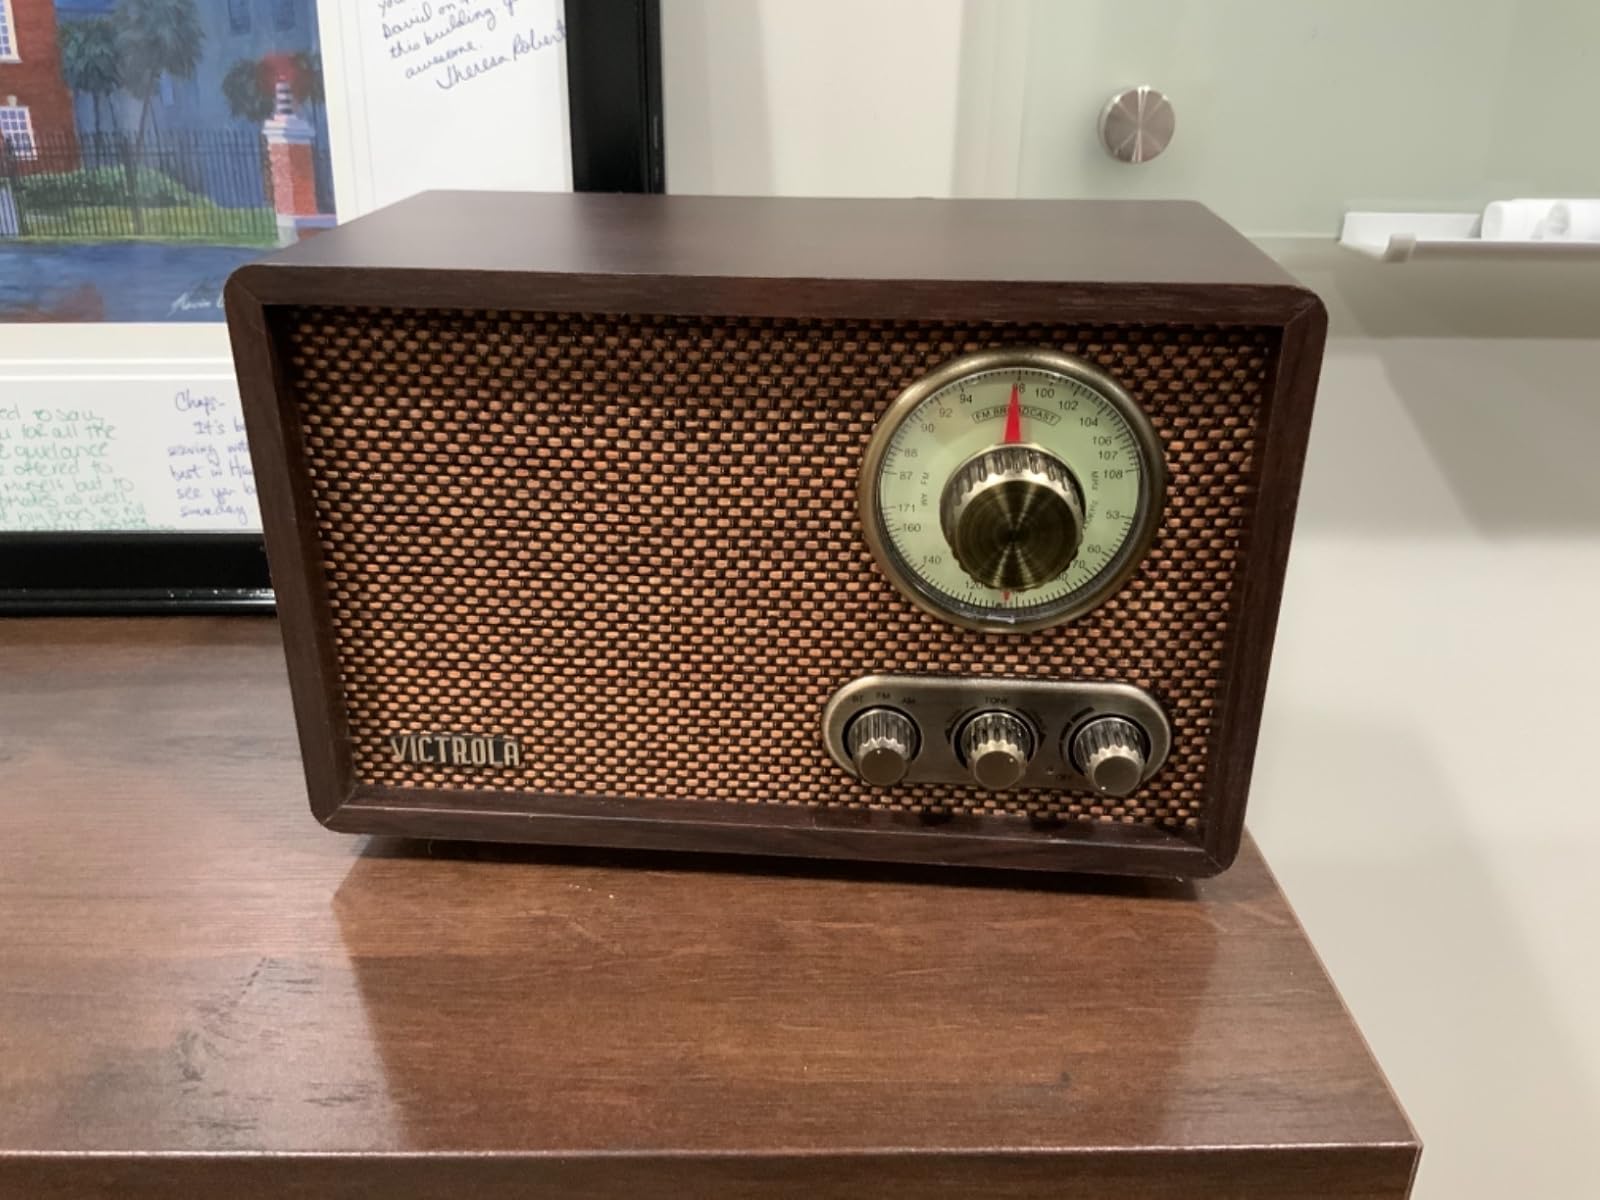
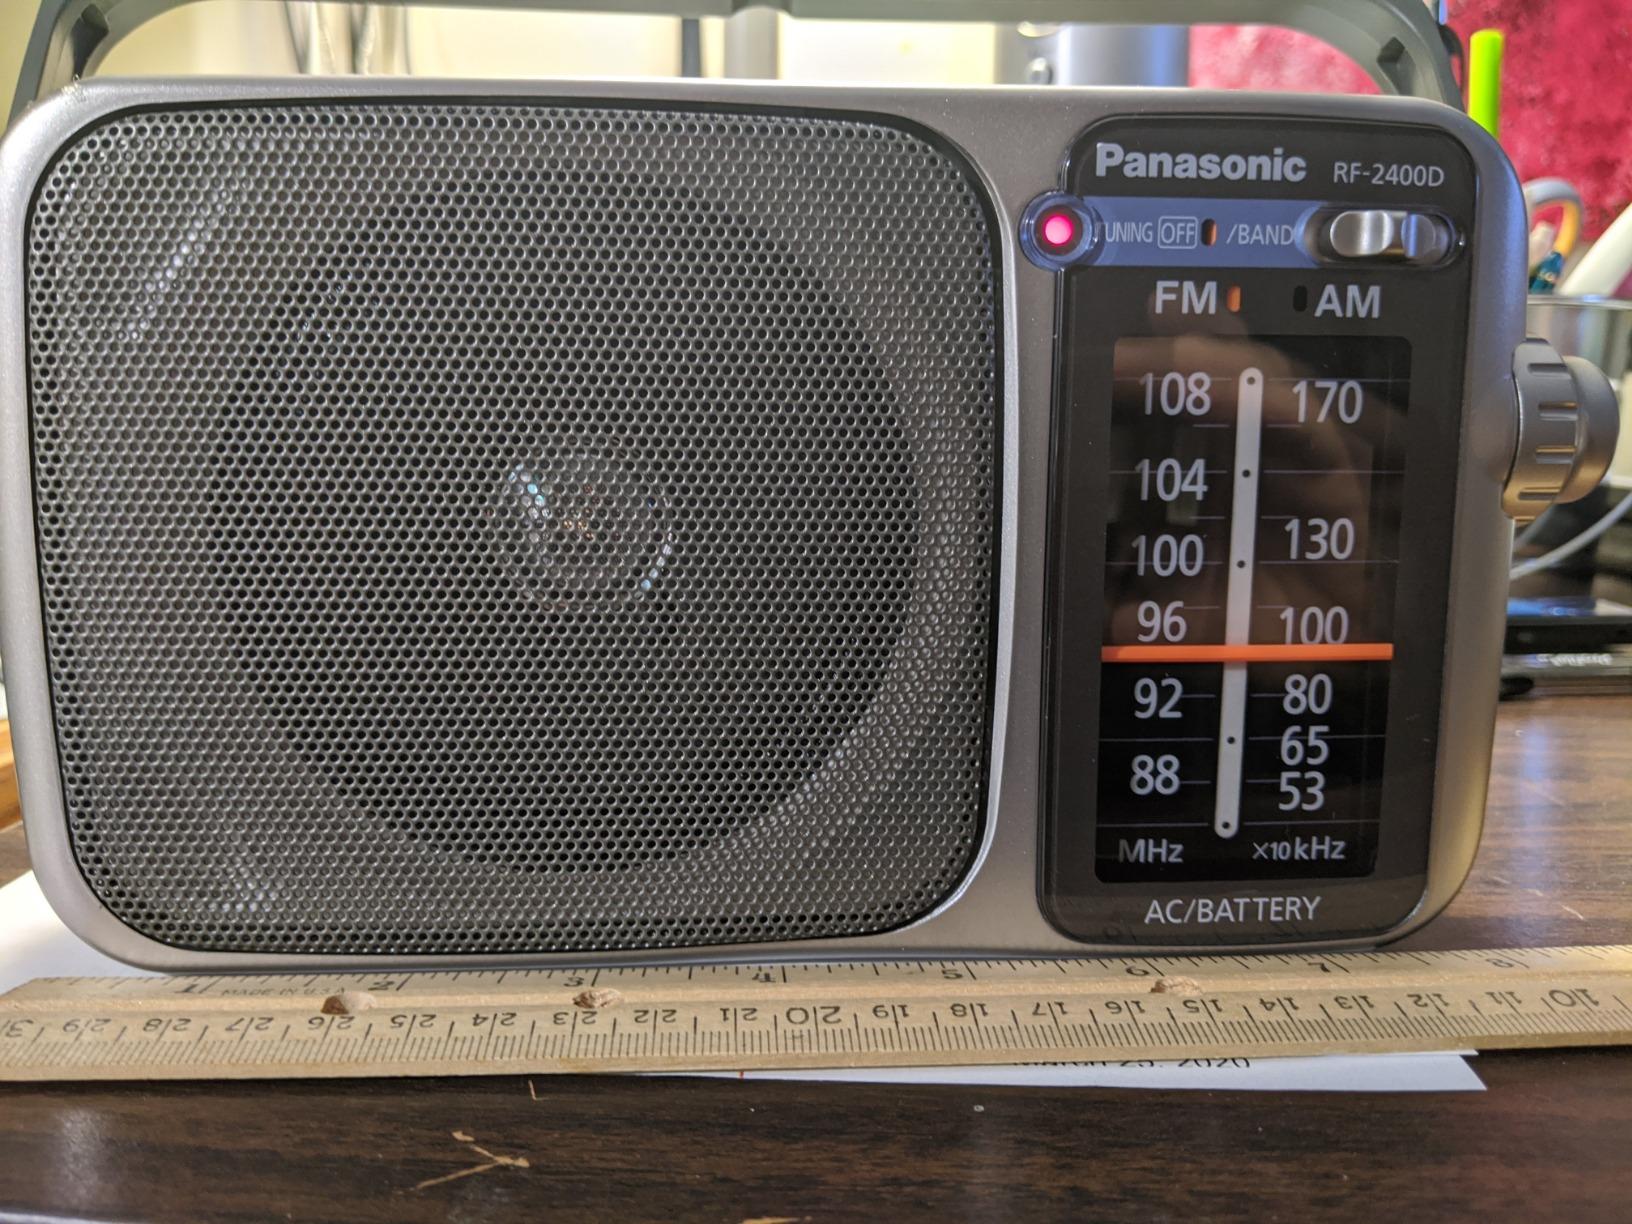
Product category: radio
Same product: no